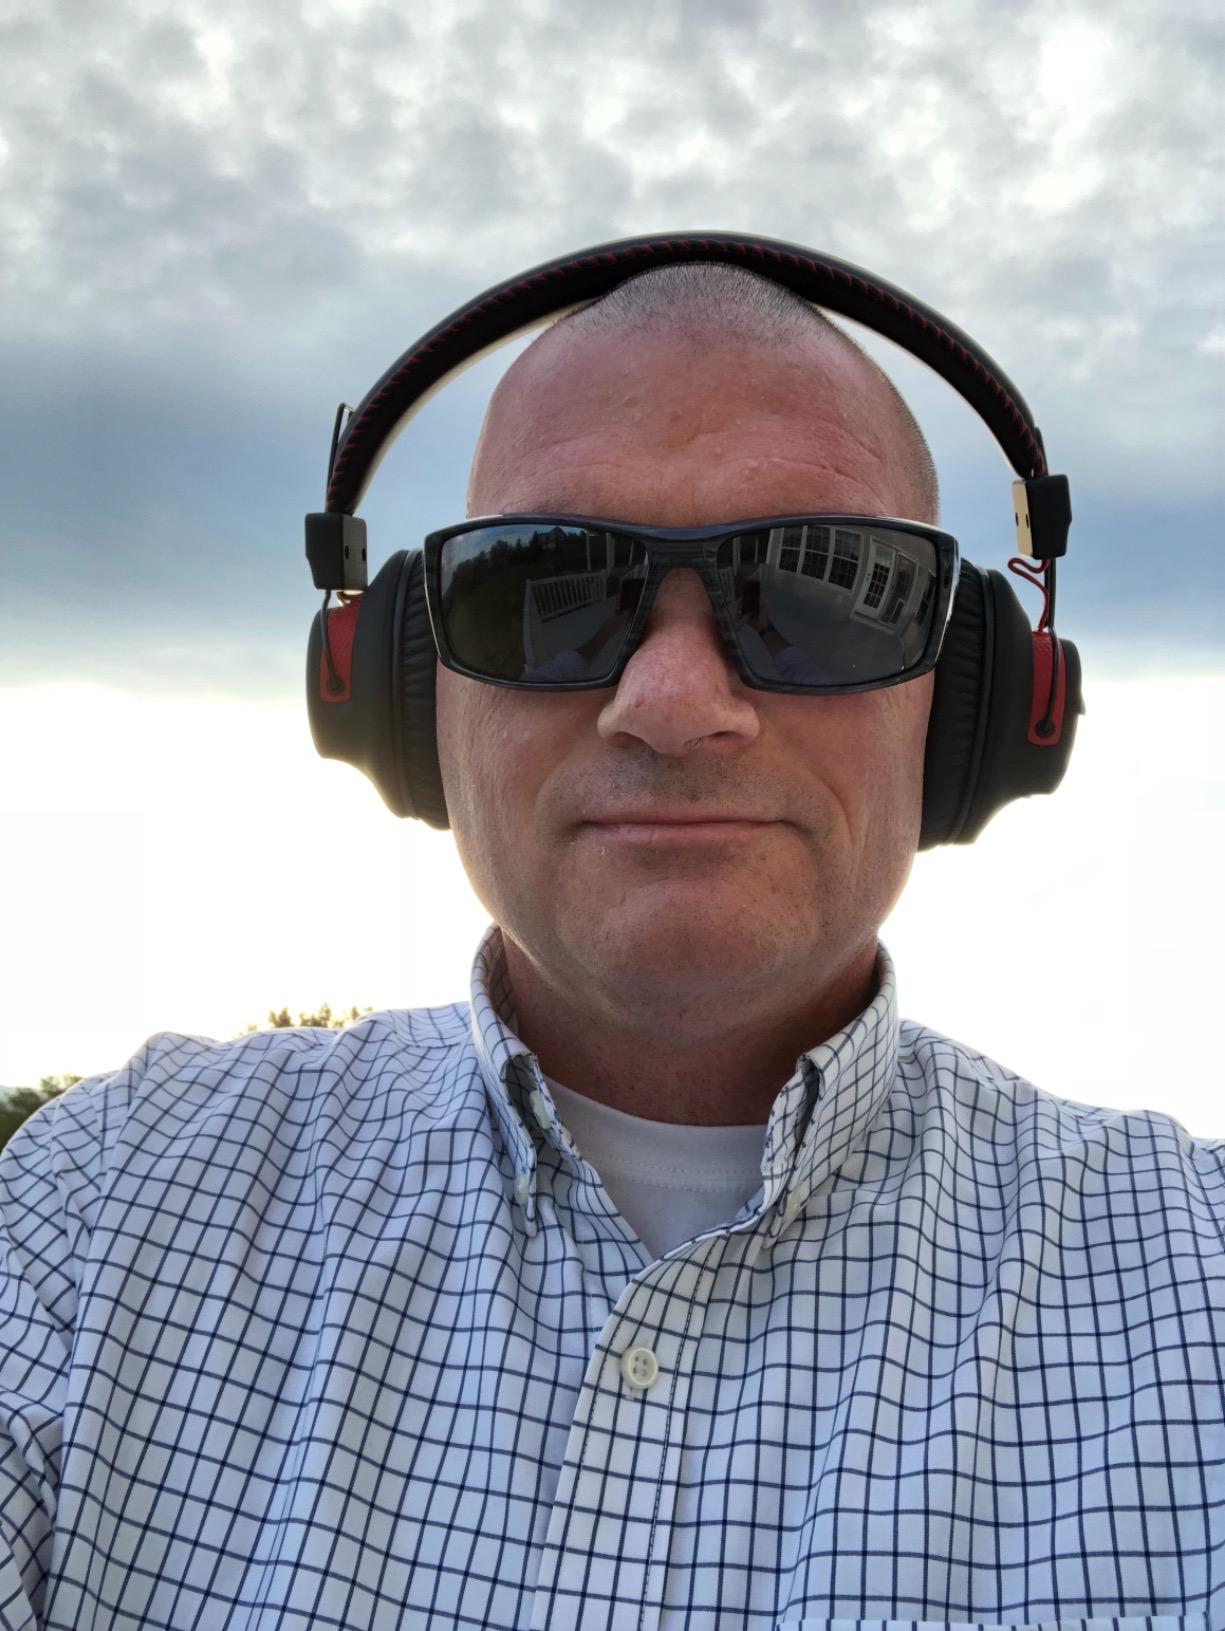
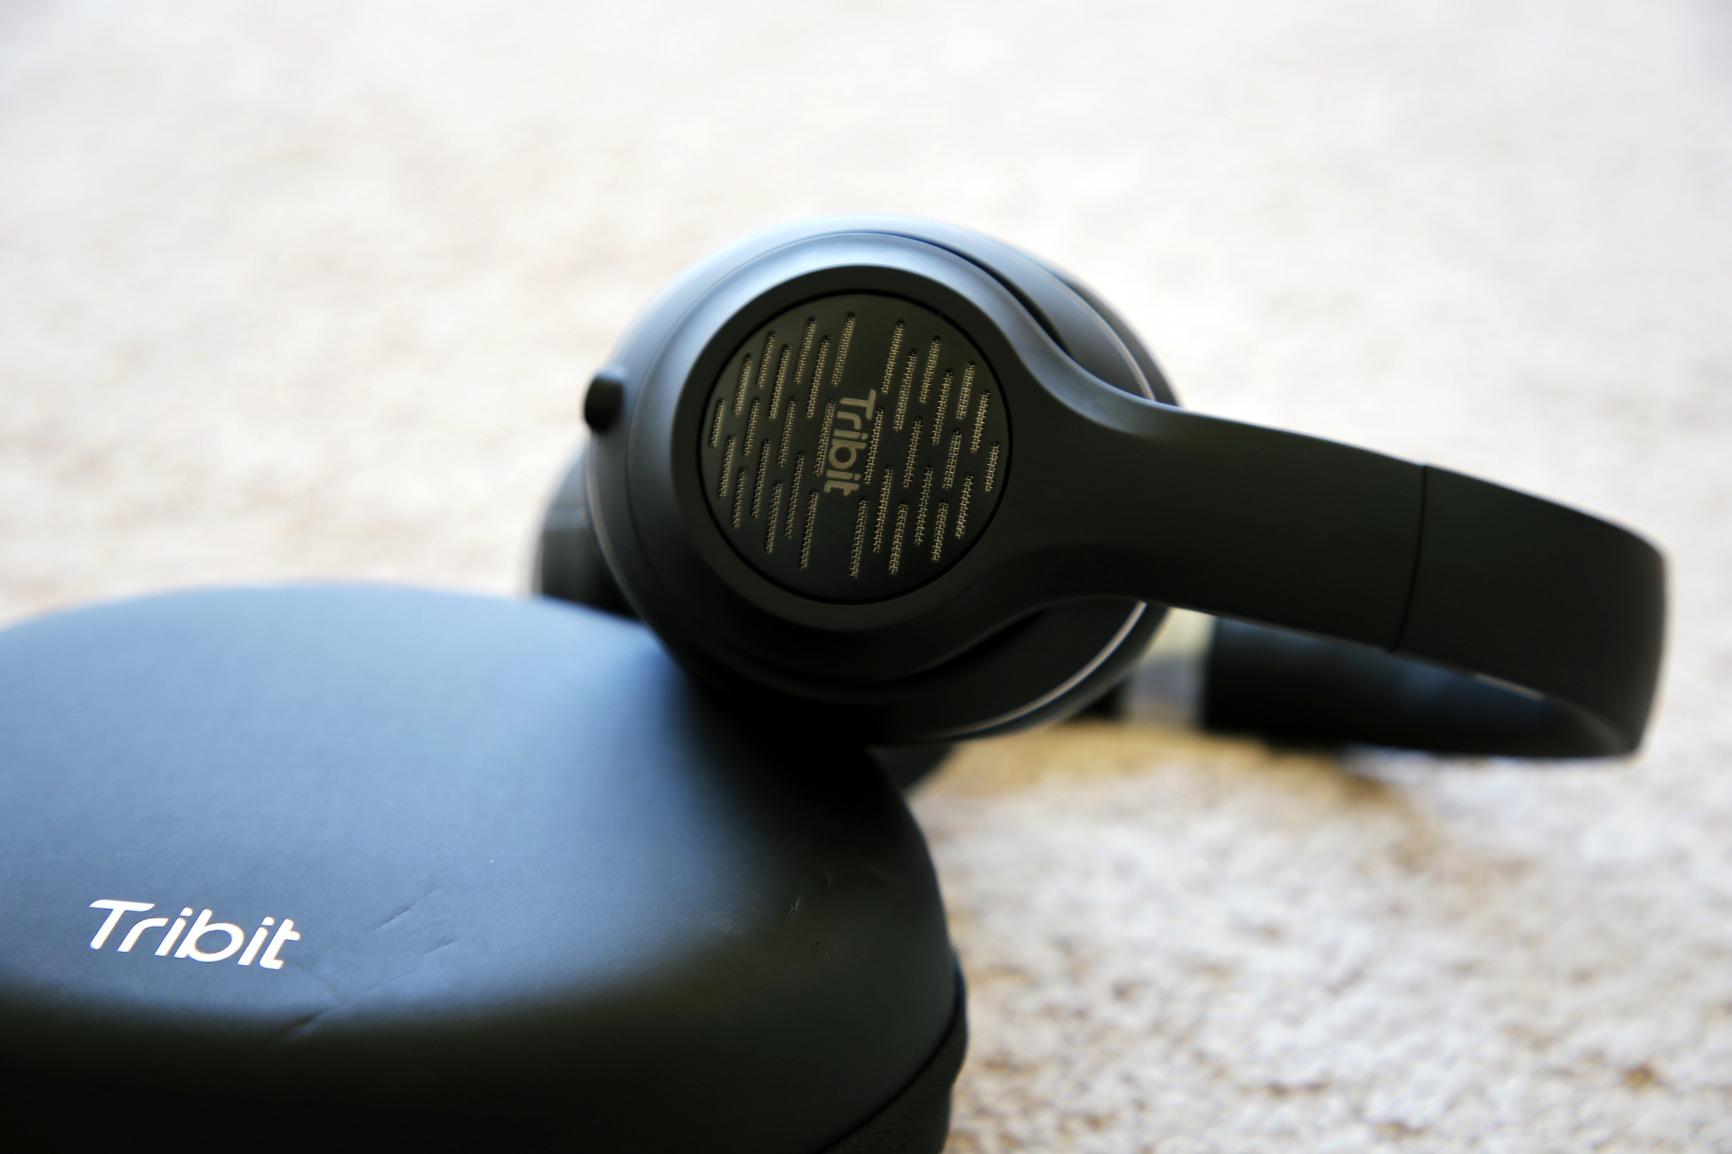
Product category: headphones
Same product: no